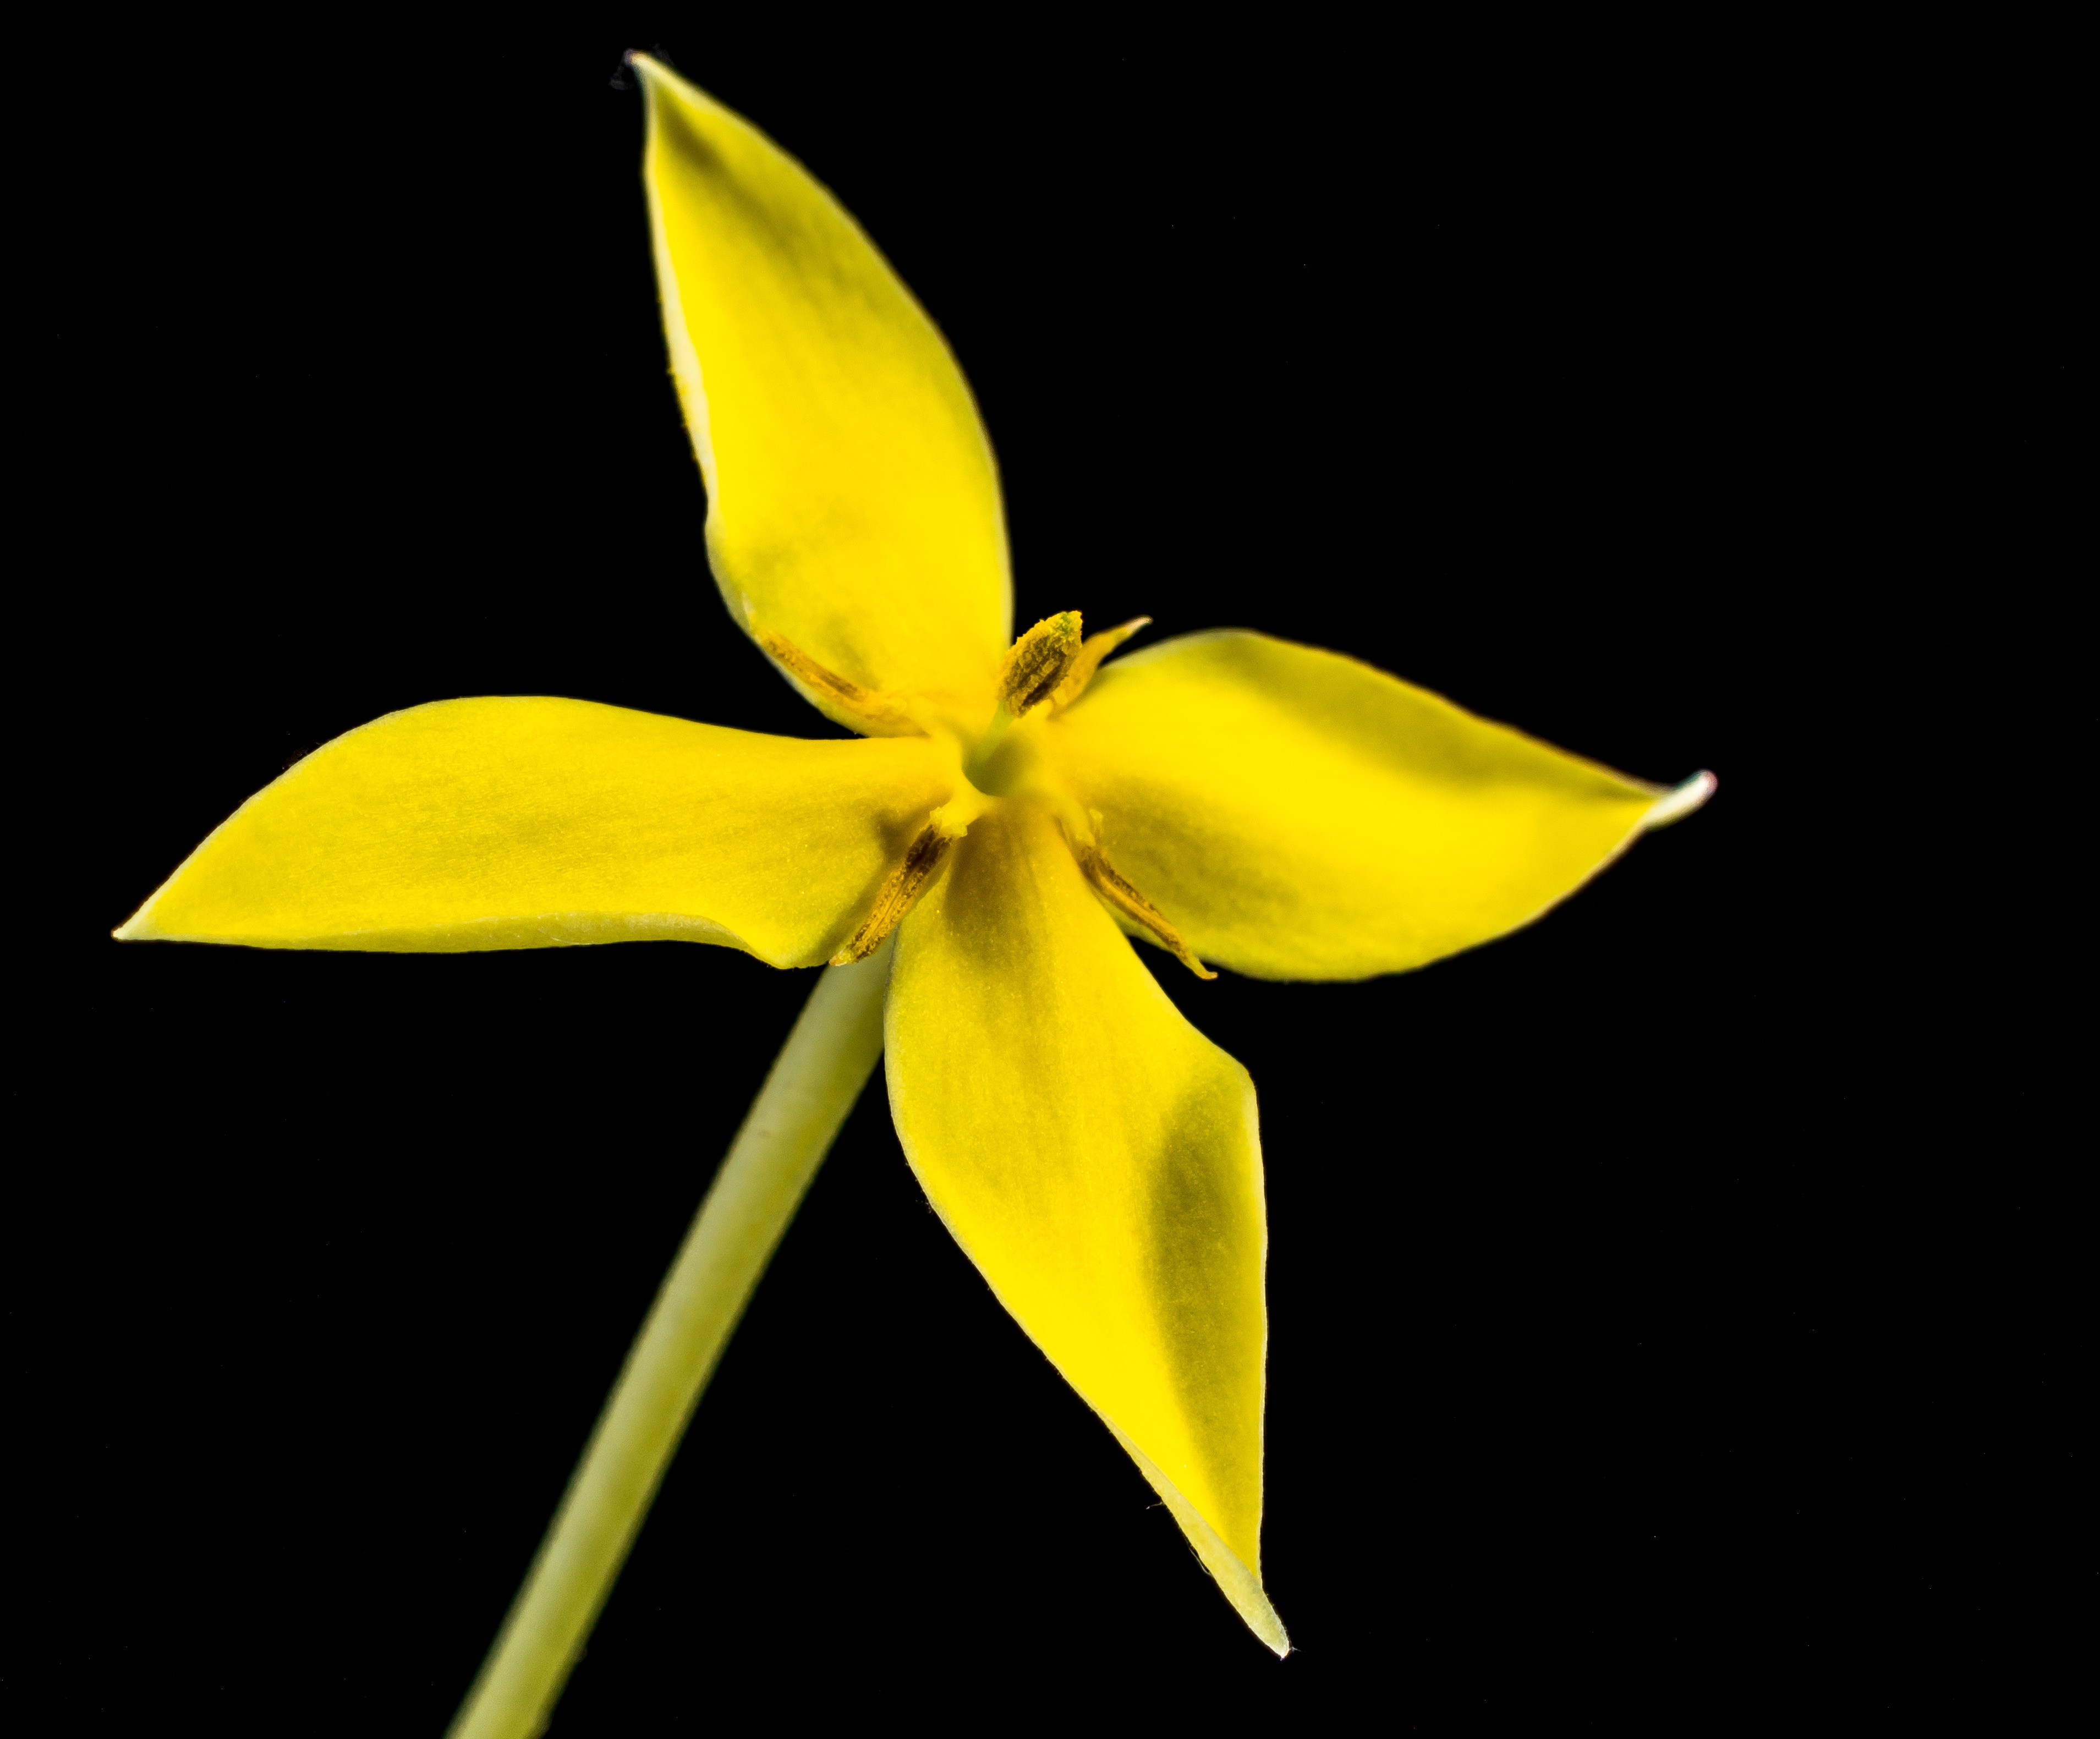
blossom, plant, flower, petal, bloom, yellow, close, flora, narcissus, macro photography, flowering plant, plant stem, land plant, fawn lily